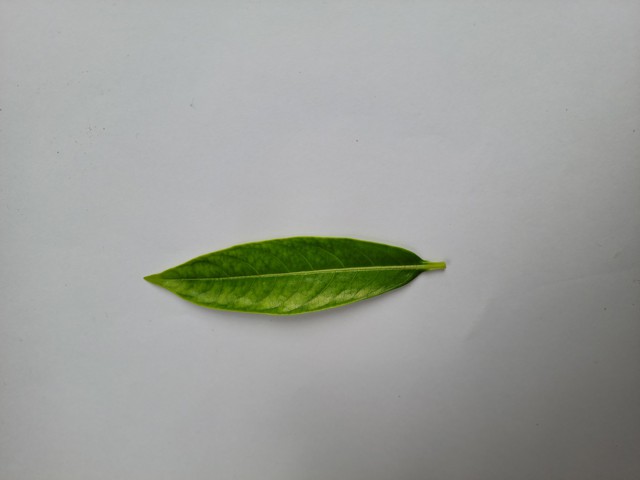
Plant: sarpagandha